Client kingdoms in ancient Rome

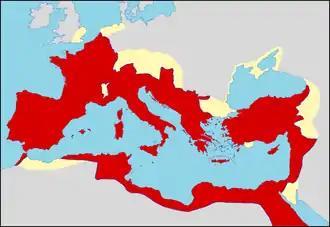
"Client" kingdoms at the death of Tiberius (in 37), where outside the imperial borders (in red), those "vassal" to Rome (in yellow) are indicated. These were, for example, the kingdom of Mauretania, Thrace and Noricum, and beyond the Danube of Maroboduus (Quadi and Marcomanni).

The Roman Emperor Augustus continued on the path that his republican predecessors had laid out, leaving under the command of certain client kings specific regions that were not yet considered ready for annexation as provinces. The Romans, already in the past, had realized that the task of directly governing and civilizing certain populations would prove very difficult, and certainly easier if entrusted to local princes. Augustus, after seizing by right of war ("belli iure") many kingdoms, almost always returned them to the same rulers from whom he had taken them or assigned them to foreign princes. He also succeeded in uniting allied kings to the empire through kinship ties. He cared for these kingdoms as if they were part of the imperial provincial system, going so far as to assign an adviser to princes who were too young or inexperienced, waiting for them to grow and mature; raising and educating the sons of many kings so that many of them would return to their territories to rule as allies of the Roman people.